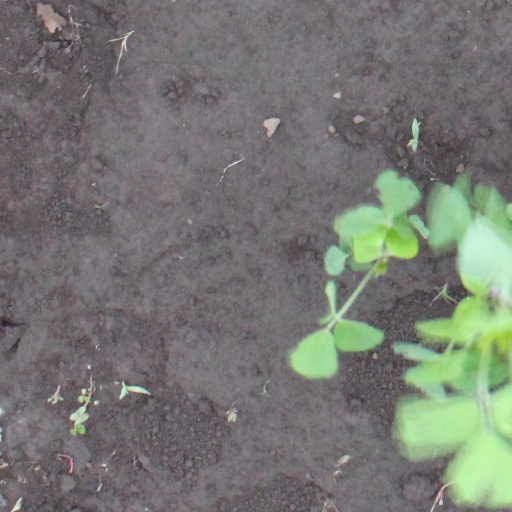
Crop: soybean